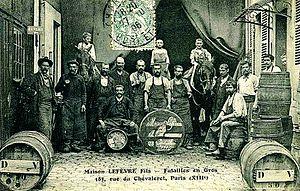
Maison Lefèvre Fils - Futailles en Gros. 183, rue du Chevaleret, Paris (XIIIe). Inscription sur un fond de tonneau: Maison Lefèvre fils et ses ouvriers, 27 septembre 1905. Carte postale, oblitérée 27 octobre 1906.Personnel et chevaux dans l'atelier d'un artisan tonnelier établi dans le XIIIe arrondissement de Paris, non loin du pont de Bercy, emplacement favorable pour gagner la rive droite de la Seine et les chais du marché des vins et spiritueux des entrepôts de Bercy.
La rue du Chevaleret est une voie située dans le quartier de la Gare du 13ᵉ arrondissement de Paris.